Leyland National

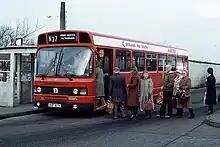
Midland Red South Leyland National 2 in Nuneaton in 1983

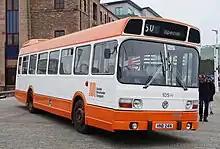
Preserved Greater Manchester Transport Leyland National in Whitehaven in April 2022

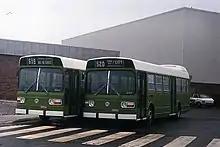
Jamaica Omnibus Service Leyland Nationals at the Workington factory in August 1975

The Leyland National was built with integral, modular construction and a rear engine. All components were designed for ease of construction and replacement. Until 1978, it was always built with a roof mounted pod at the rear, housing the heating equipment, which consequently blew warm air out at roof level. At first the pod was almost the length of a bay, designed to keep dirt away from the heaters while also giving the bus a Trans-Atlantic feel. In 1976 a new shorter version of the roof pod was introduced, along with the battery being relocated to the front under the cab.